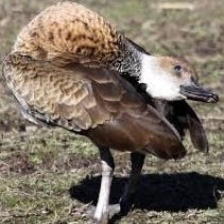
Species: SPOTTED WHISTLING DUCK
Scientific name: DENDROCYGNA GUTTATA
ImageNet parent category: drake